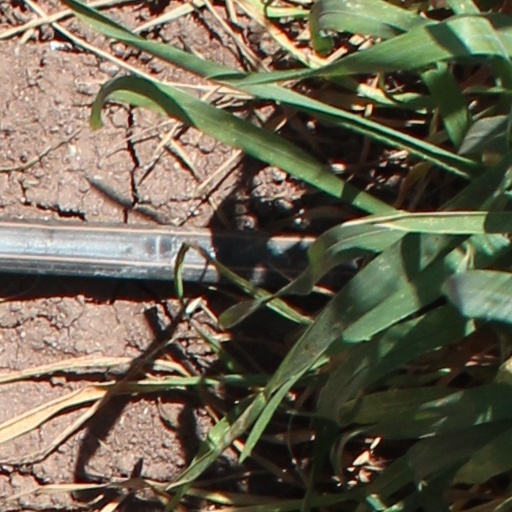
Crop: wheat